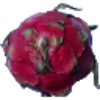
Label: red_pitahaya